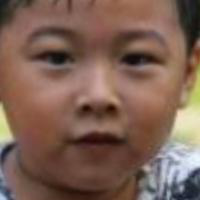
Age group: age 01-10